John Mackenzie (colonial settler)

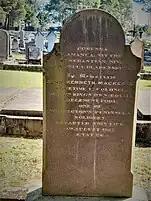
Memorial to Mackenzie in Nowra Cemetery.

Mackenzie died of a heart attack, while either visiting or living at his elder son's property, 'Moelle' (or 'Moelly'), and he was buried there. There is a memorial erected to his memory in the cemetery at Nowra. with an inscription reading: ""Corunna : Salamanca : Vittoria : St. Sebastian : Nive : Peninsula : Blenkensburgh" [sic]". In memoriam, John Kenneth Mackenzie, sometime Lt.-Colonel H.M.4th King's Own Royal Regiment Foot. One of Wellington's Peninsula soldiers. Departed this life 14th August,1857. Aetat 66."" His wife Charlotte died at 'Coodra Vale', the home of her daughter Janet and son-in-law, Stewart Ryrie, Junior, at Wee Jasper, near Yass, in 1875.